Siemtje Möller

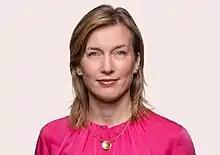
Möller in 2021

Siemtje Victoria Regine Ilse Santjer Möller (born 20 July 1983) is a German teacher and politician of the Social Democratic Party (SPD) who has been serving as a member of the Bundestag from the state of Lower Saxony since the 2017 elections.